Regeneration (novel)

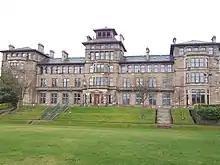
Craiglockhart War Hospital, now a part of Edinburgh Napier University

The novel begins as Dr W. H. R. Rivers, an army psychiatrist at Craiglockhart War Hospital, learns of poet Siegfried Sassoon's declaration against the continuation of the war. A government board influenced by Sassoon's friend Robert Graves labels Sassoon as "shell-shocked" and sends him to the hospital in an effort to discredit him. Rivers feels uneasy about Sassoon entering Craiglockhart, doubting that he is shell-shocked and not wanting to shelter a conscientious objector. Soon after Sassoon arrives, Rivers meets him and they discuss why Sassoon objects to the war: he objects to its horrors, out of no particular religious belief, a common criterion for conscientious objectors. Though troubled by these horrors, Rivers affirms his duty to return Sassoon to combat. Sassoon feels conflicted about his safety at Craiglockhart while others die on the Western Front.